Santo Spirito, Bergamo

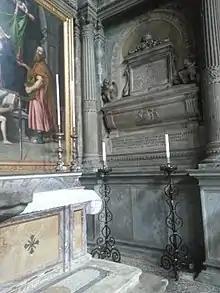
Tomb of Agostino and Caterina Tasso and Scipione Piazza's "Madonna and Child with Saints Peter and Paul and an Angel"

In the first chapel on the right are two canvases: the "Deposition" by Giulio Carpioni and a "Miracle of Saint Antony of Padua" by Domenico Viani. In the second chapel on the right was built in 1512 using designs by Pietro Isabello, and originally had the altarpiece of Andrea Previtali, now found in the first chapel on the left.